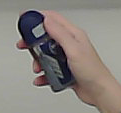
Product: nivea_rollon